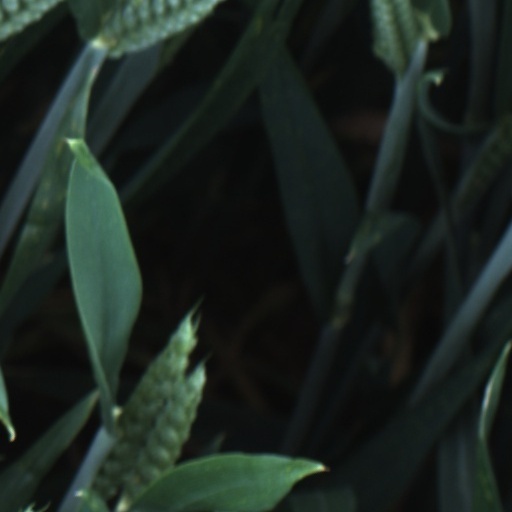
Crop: wheat